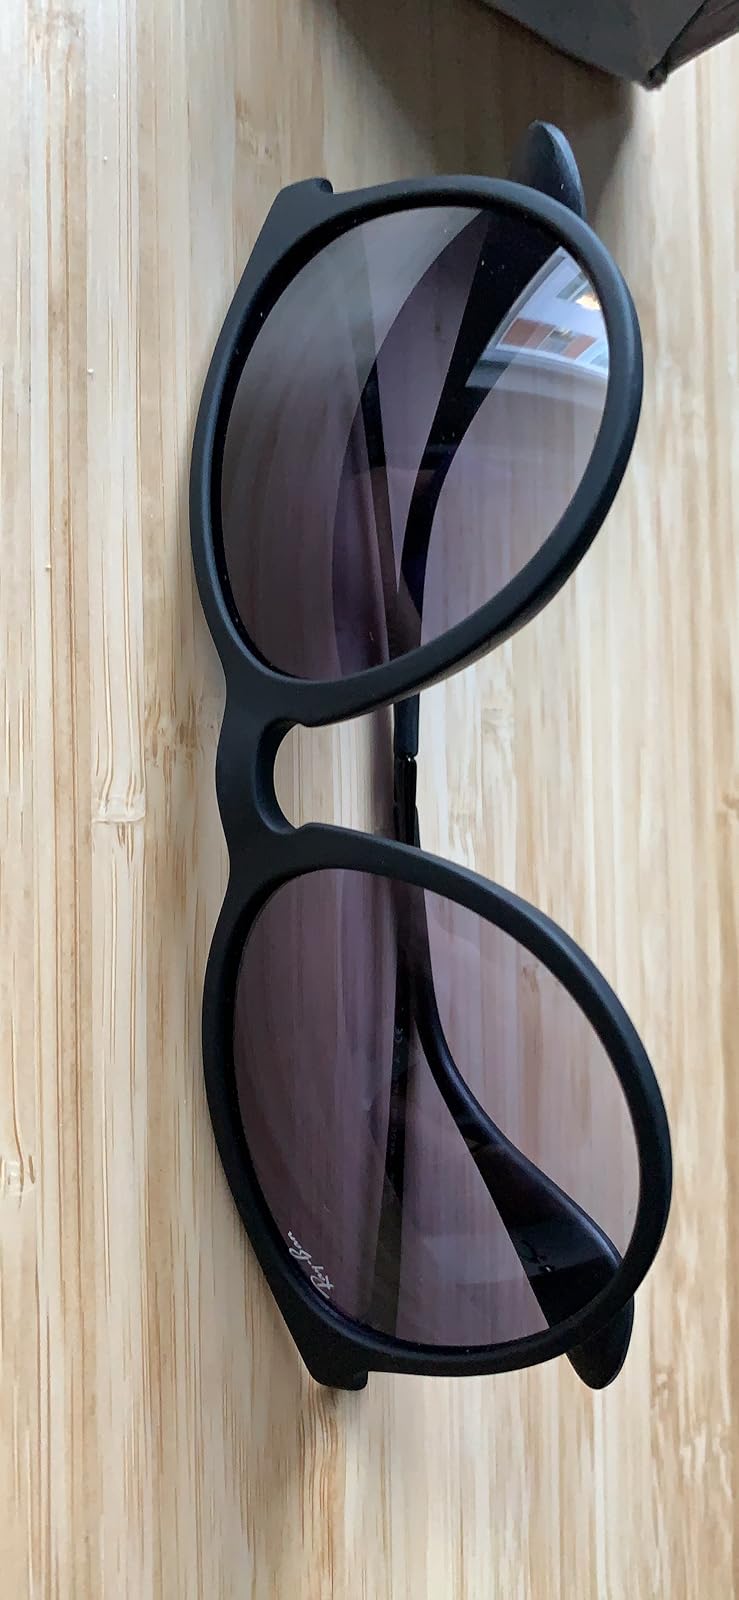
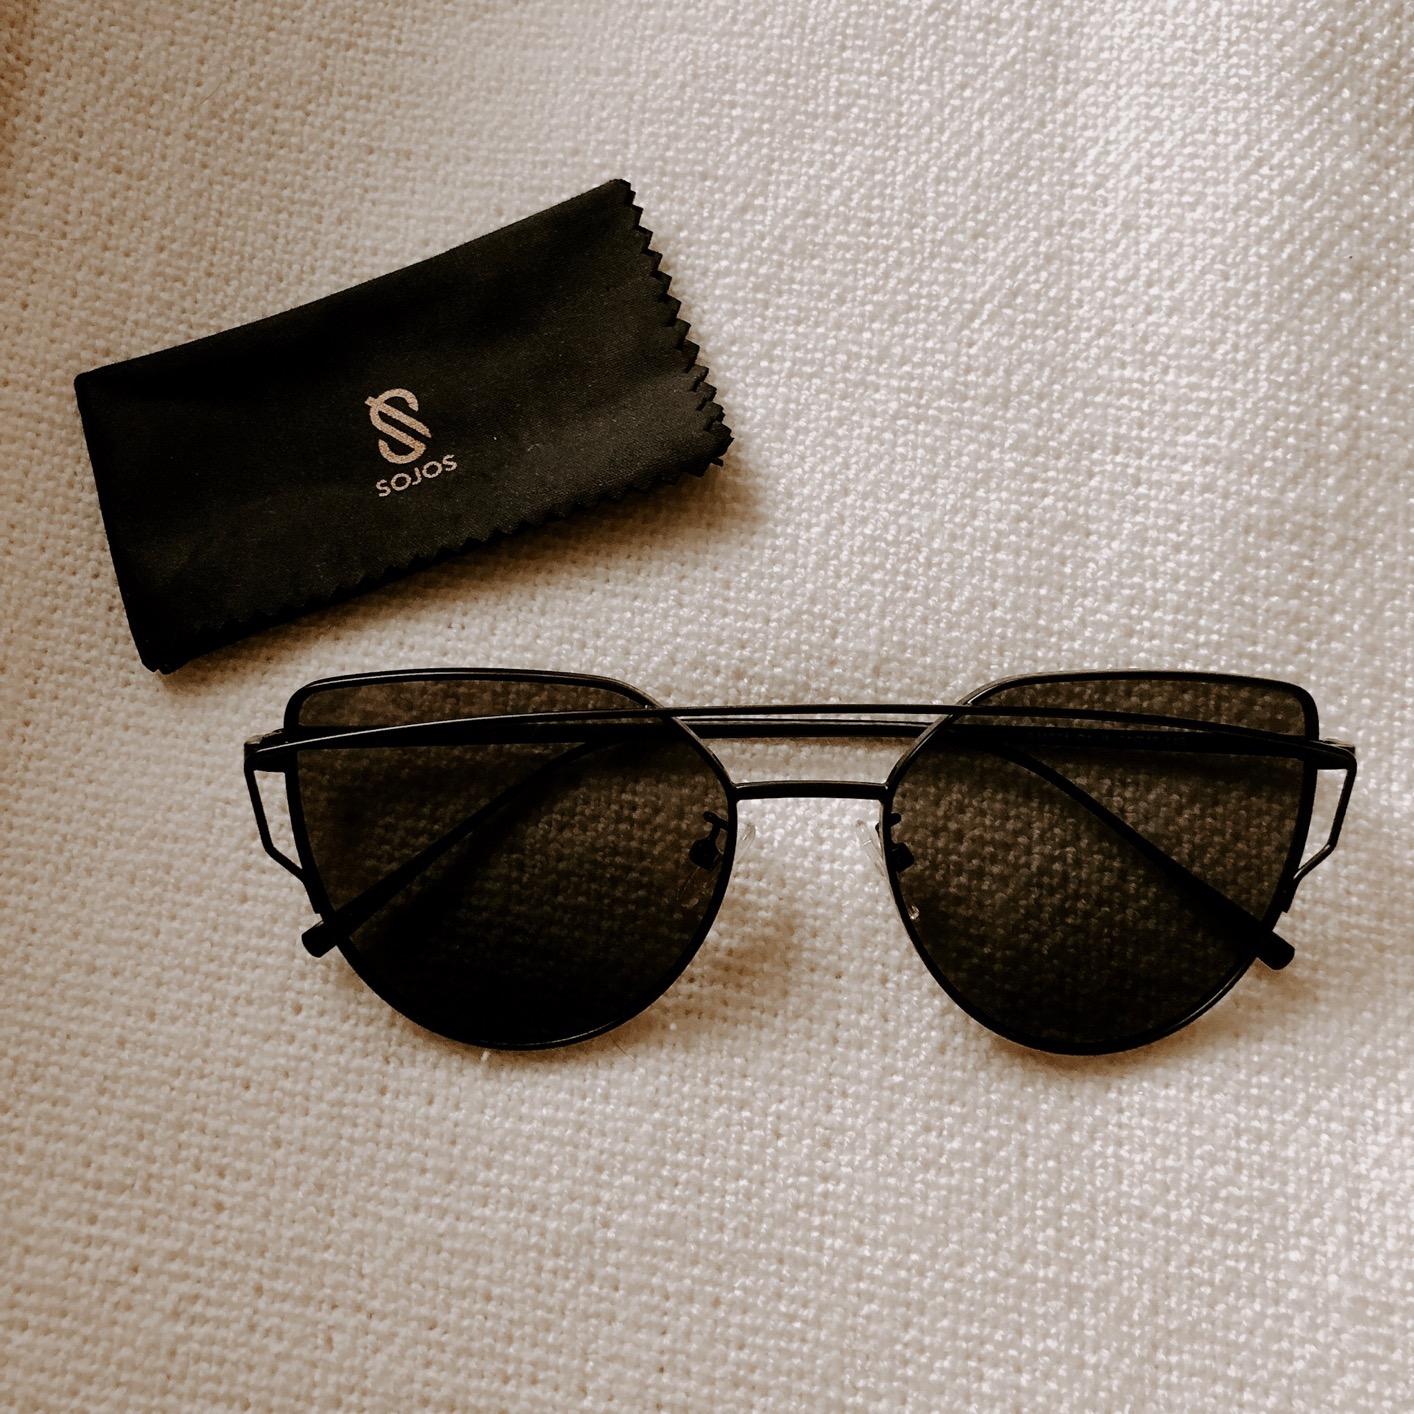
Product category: accessories_sunglasses
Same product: no